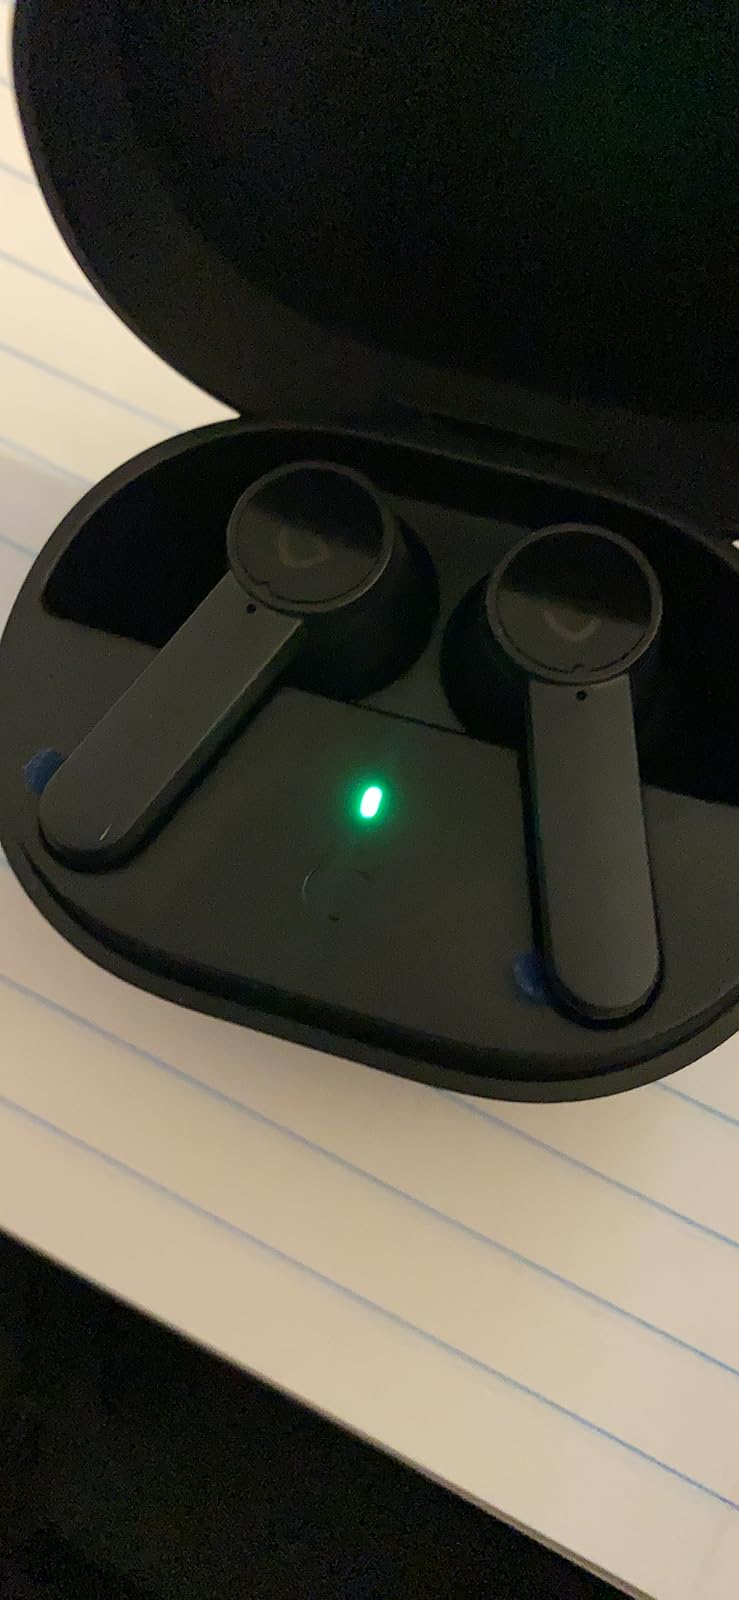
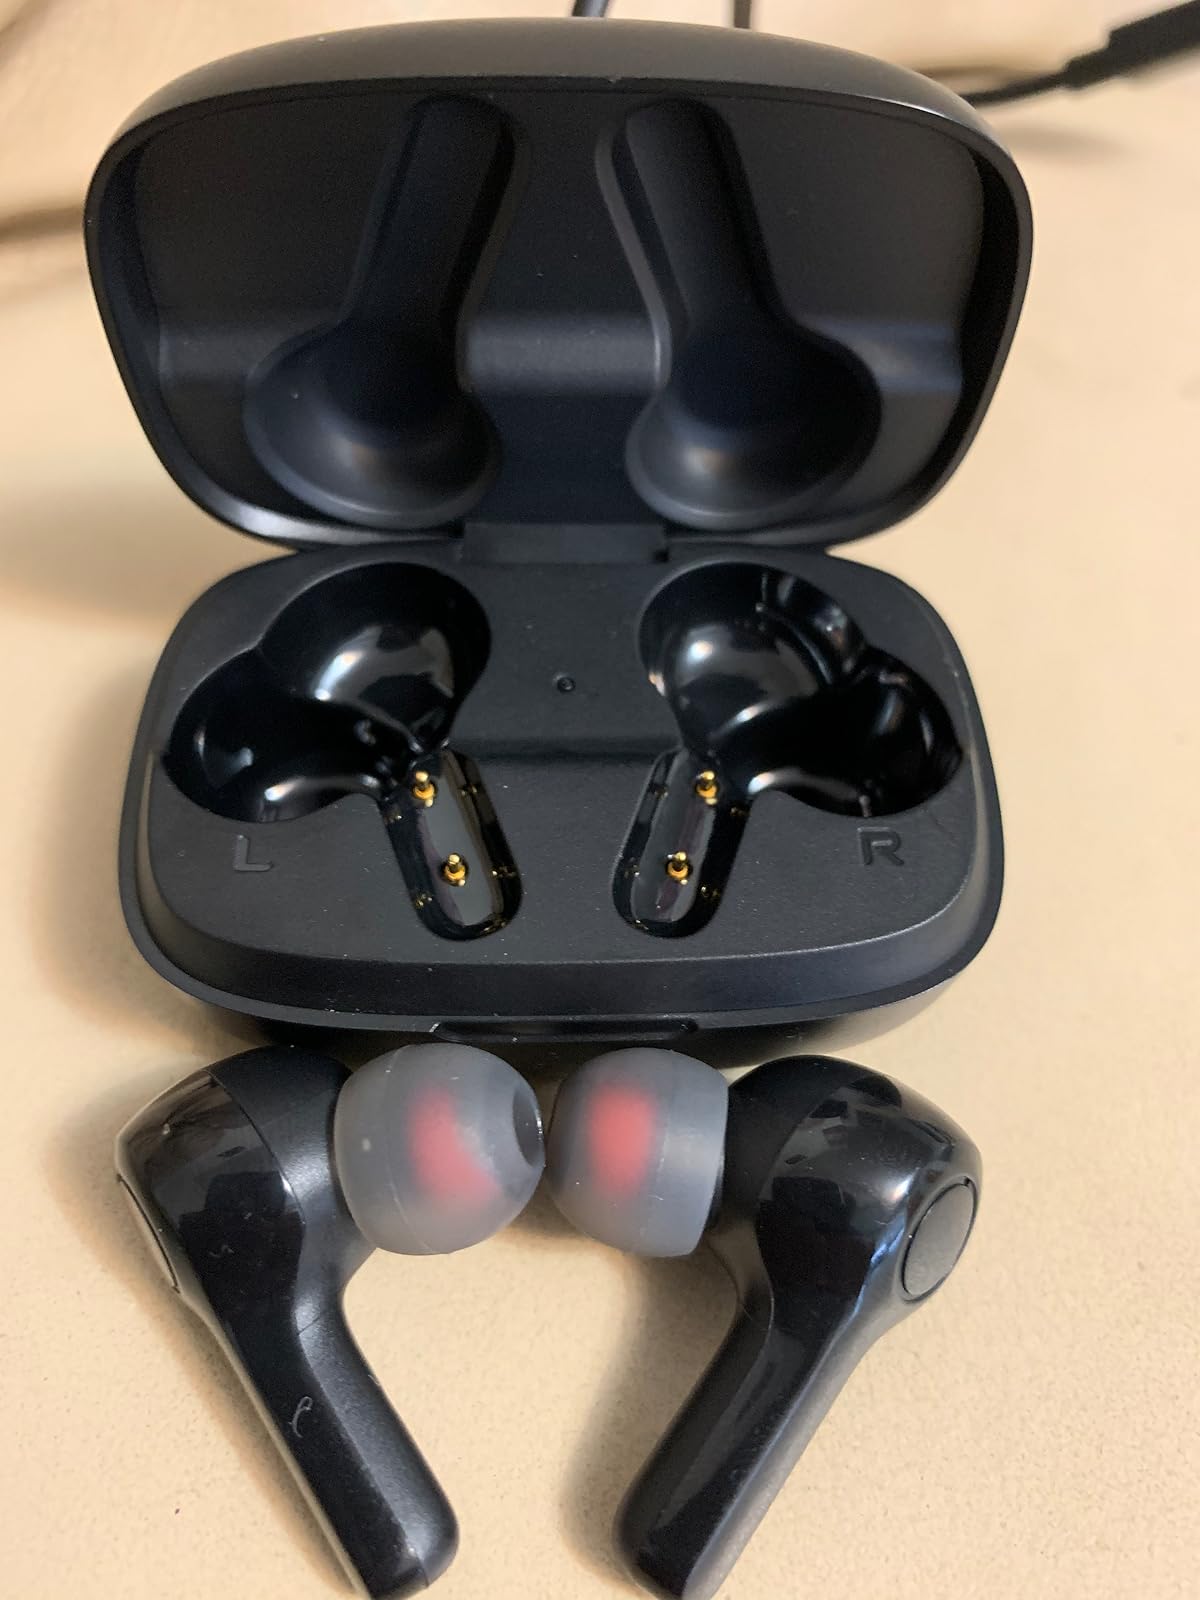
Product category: earbuds
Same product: no